Bioregionalism

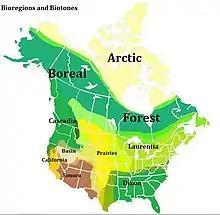
One scheme of potential North American bioregions. The band of colour represent transitional biotones.

Bioregionalism is a philosophy that suggests that political, cultural, and economic systems are more sustainable and just if they are organized around naturally defined areas called "bioregions" (similar to "ecoregions"). Bioregions are defined through physical and environmental features, including watershed boundaries and soil and terrain characteristics. Bioregionalism stresses that the determination of a bioregion is also a cultural phenomenon, and emphasizes local populations, knowledge, and solutions.